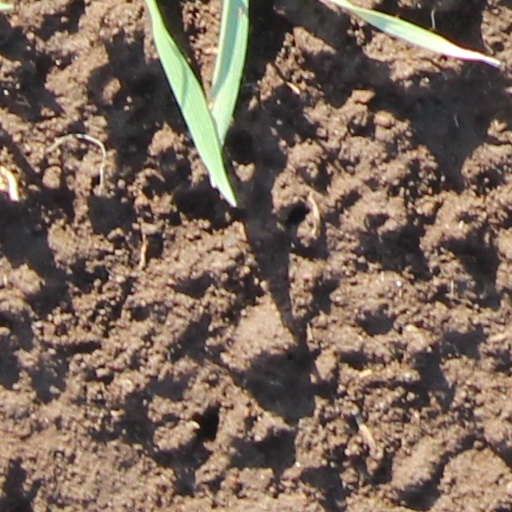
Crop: wheat